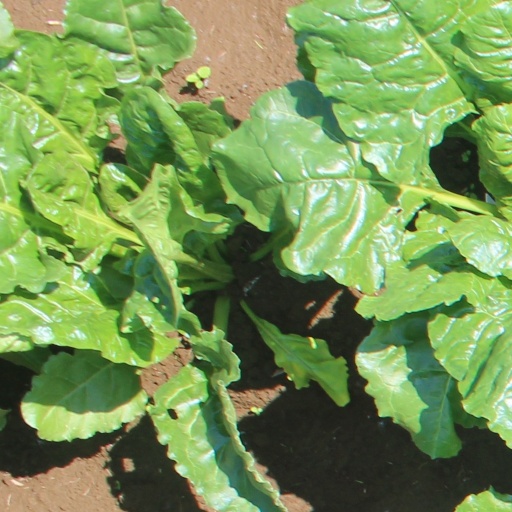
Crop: sugar beet